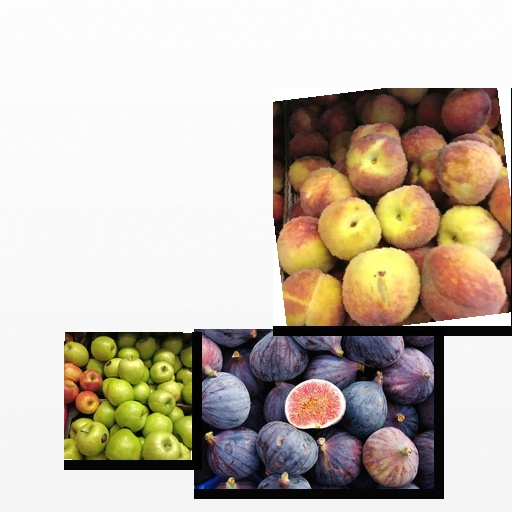
Food items: apple, fig, peach